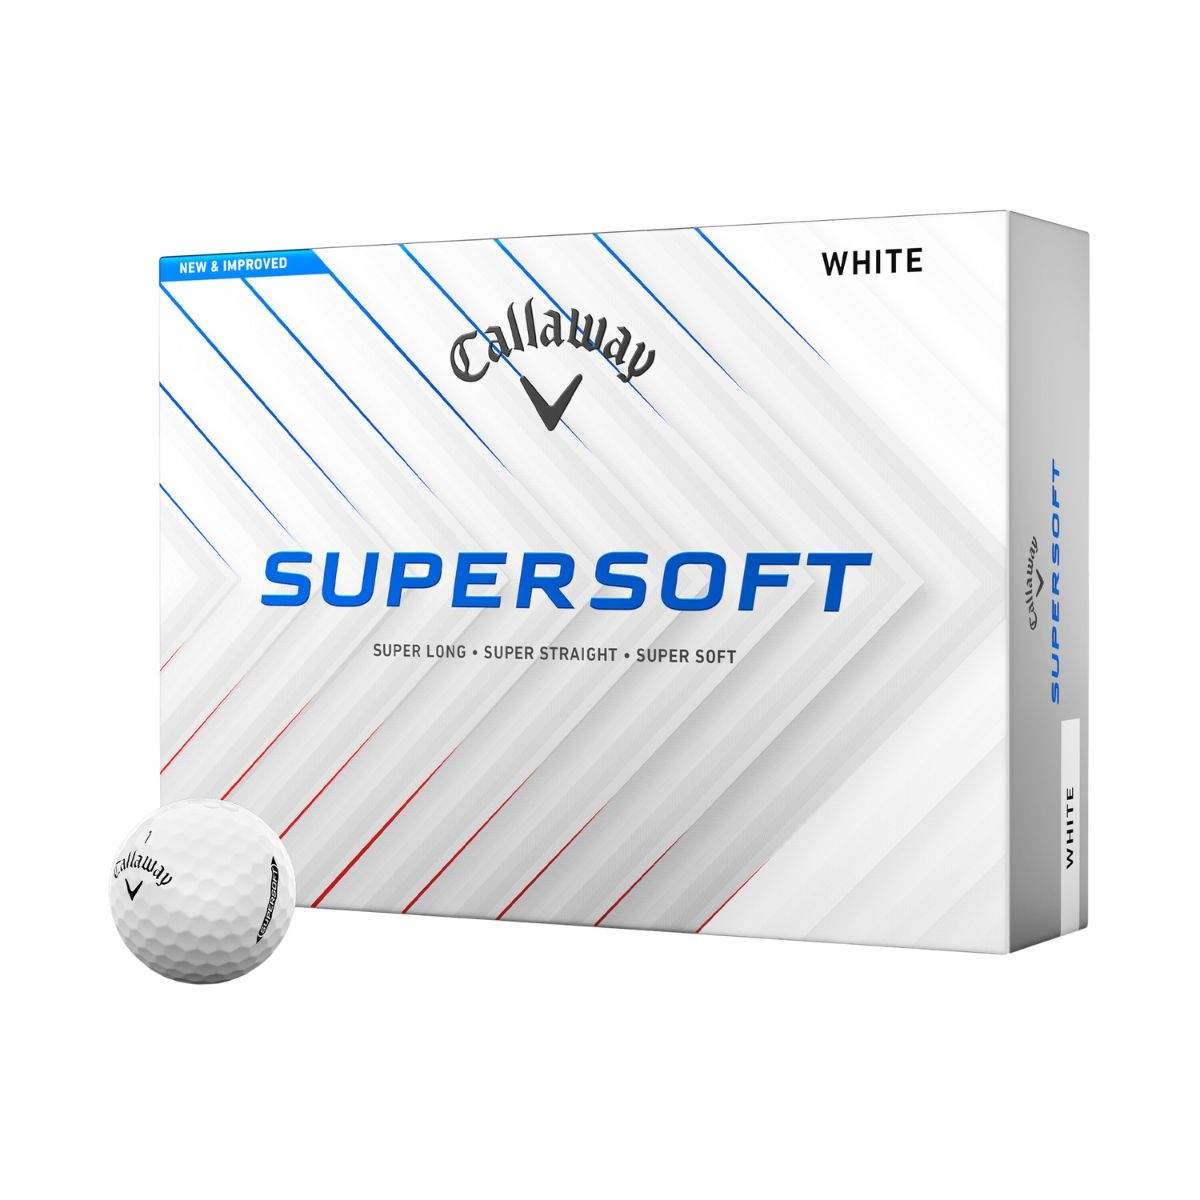
Supersoft 2025
Your favorite golf ball just got better. The new Supersoft is designed for increased ball speed with exceptional soft feel, control, and spin from tee-to-green. Callaway's advanced the cover, core, and construction to make the best Supersoft you've ever played. Features & Benefits Increased Ball Speed with Soft Feel The HyperElastic SoftFast™ Core is engineered for faster driver and iron speed, with soft greenside feel. Exceptional Feel, Control and Spin with Long Distance Supersoft’s Hybrid Cover combines maximized distance with soft feel and durability. Greenside Spin and Control New cover system for enhanced control on approach shots and short game shots.
Brand: Callaway
Category: Sporting Goods > Outdoor Recreation > Golf > Golf Balls